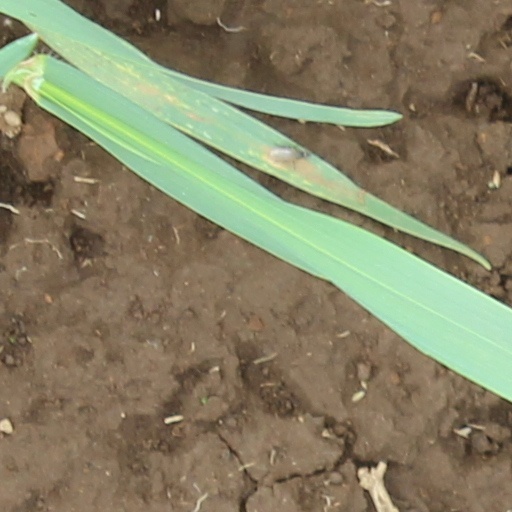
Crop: wheat